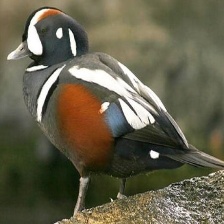
Species: HARLEQUIN DUCK
Scientific name: HISTRIONICUS HISTRIONICUS
ImageNet parent category: drake